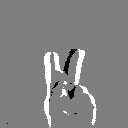
ASL letter: k